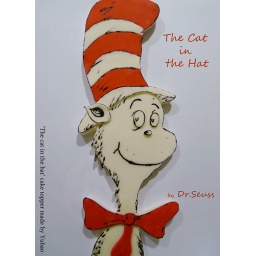
P1020065-'The cat in the hat' cake topper